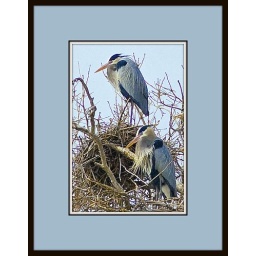
Side-by-side great blue heron nests high in a tree at Kensington Metropark in southeastern Michigan.